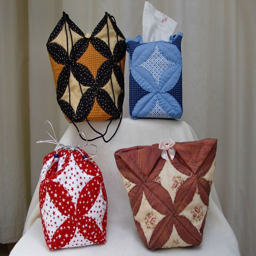
versatile bags made with squares .